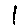
Label: 1